IHG Army Hotels

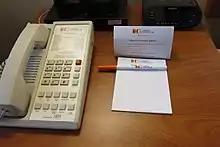
Guest amenities at IHG Army Hotels on Fort Gordon

IHG Army Hotels is a collection of private-sector hotels located on Army installations and Joint Bases throughout the United States. It is the result of a partnership between IHG Hotels & Resorts (IHG), Holiday Inn Express (IHG), and Lendlease. This partnership was formed in response to the Privatization of Army Lodging (PAL) program by the United States Army. The army's request for qualifications (RFQ) sought to fulfill specific requirements that included improving the quality of on-post lodgings throughout the U.S., Alaska, Hawaii and Puerto Rico. This RFQ sought entities with experience in the management of room inventory and hotel service, expertise in construction, and financing experience relating to the upgrades and renovations of existing on-post Army lodgings.